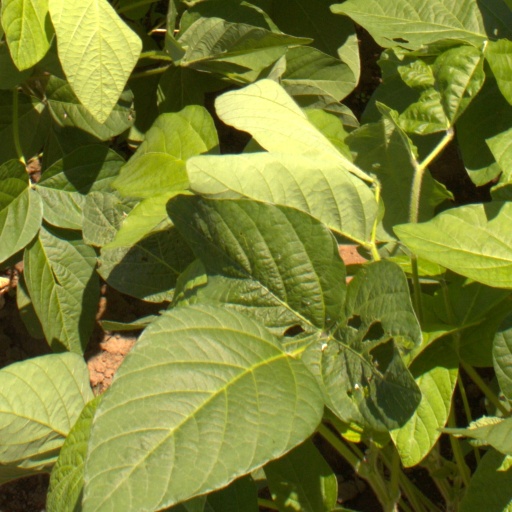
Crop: soybean